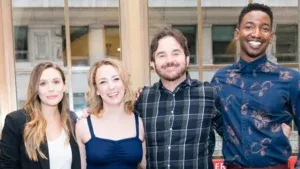
Sorry for Your Loss est une série télévisée américaine en vingt épisodes d'environ 30 minutes créée par Kit Steinkellner et diffusée entre le 18 septembre 2018 et le 19 novembre 2019 sur le service de streaming Facebook Watch, accessible via le réseau social Facebook.